Erlikosaurus

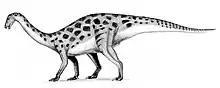
Outdated quadrupedal, prosauropod-like restoration of "Erlikosaurus"

"Erlikosaurus" was by Perle assigned to the Segnosauridae, a group today known as the Therizinosauridae, confirmed by later cladistic analyses. Therizinosaurs were a strange group of theropods that ate plants instead of meat, and had a backward-facing pubis, like ornithischians. Also like ornithischians, their jaws were tipped by a broad rounded bony beak useful for cropping off plants.